Leeds

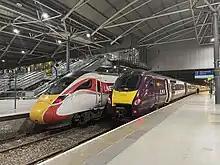
Leeds railway station

The Victoria Quarter is notable for its high-end luxury retailers and impressive architecture. 70 stores such as Louis Vuitton, Vivienne Westwood, Diesel, and anchor Harvey Nichols are contained within two iron-wrought Victorian arcades, and a new arcade formed by arcading Queen Victoria Street with the largest expanse of stained glass in Britain.